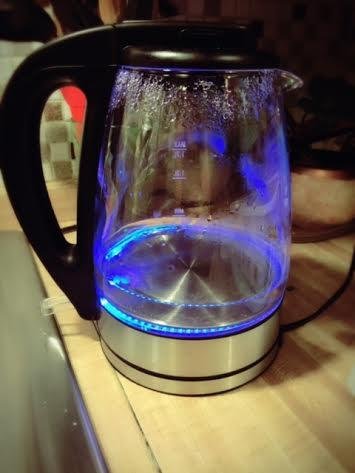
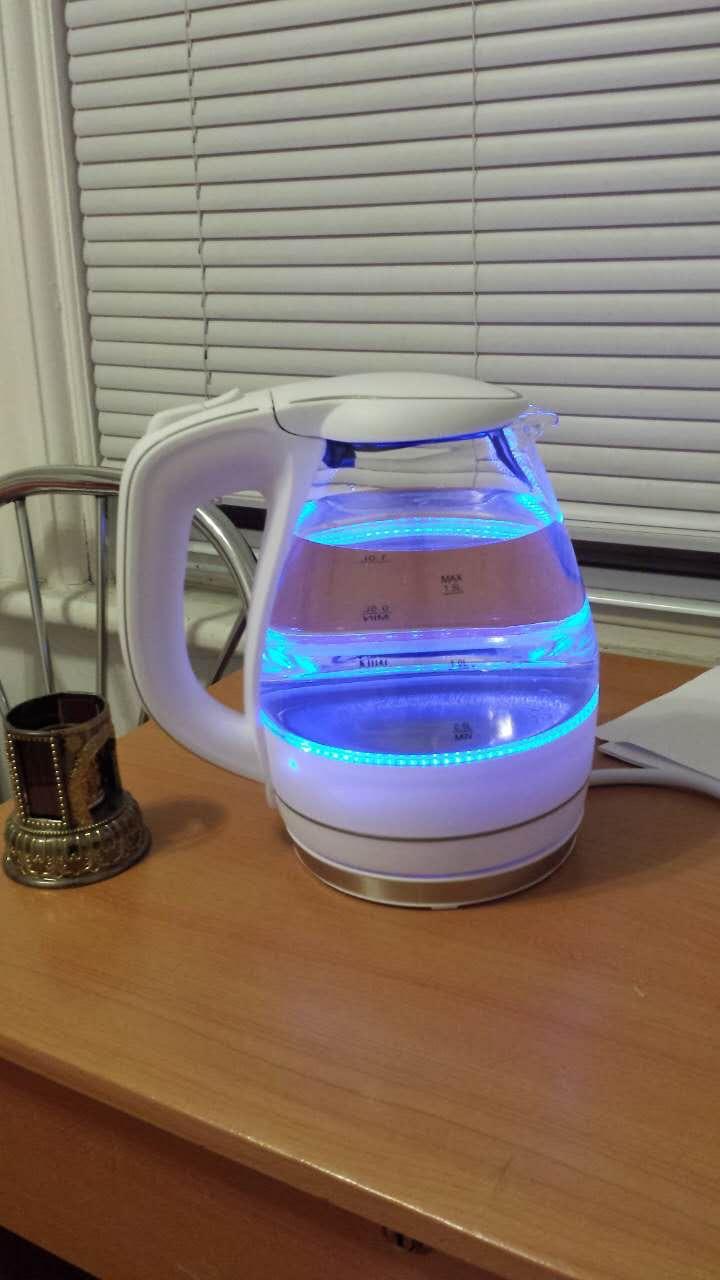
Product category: items_kettle
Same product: no